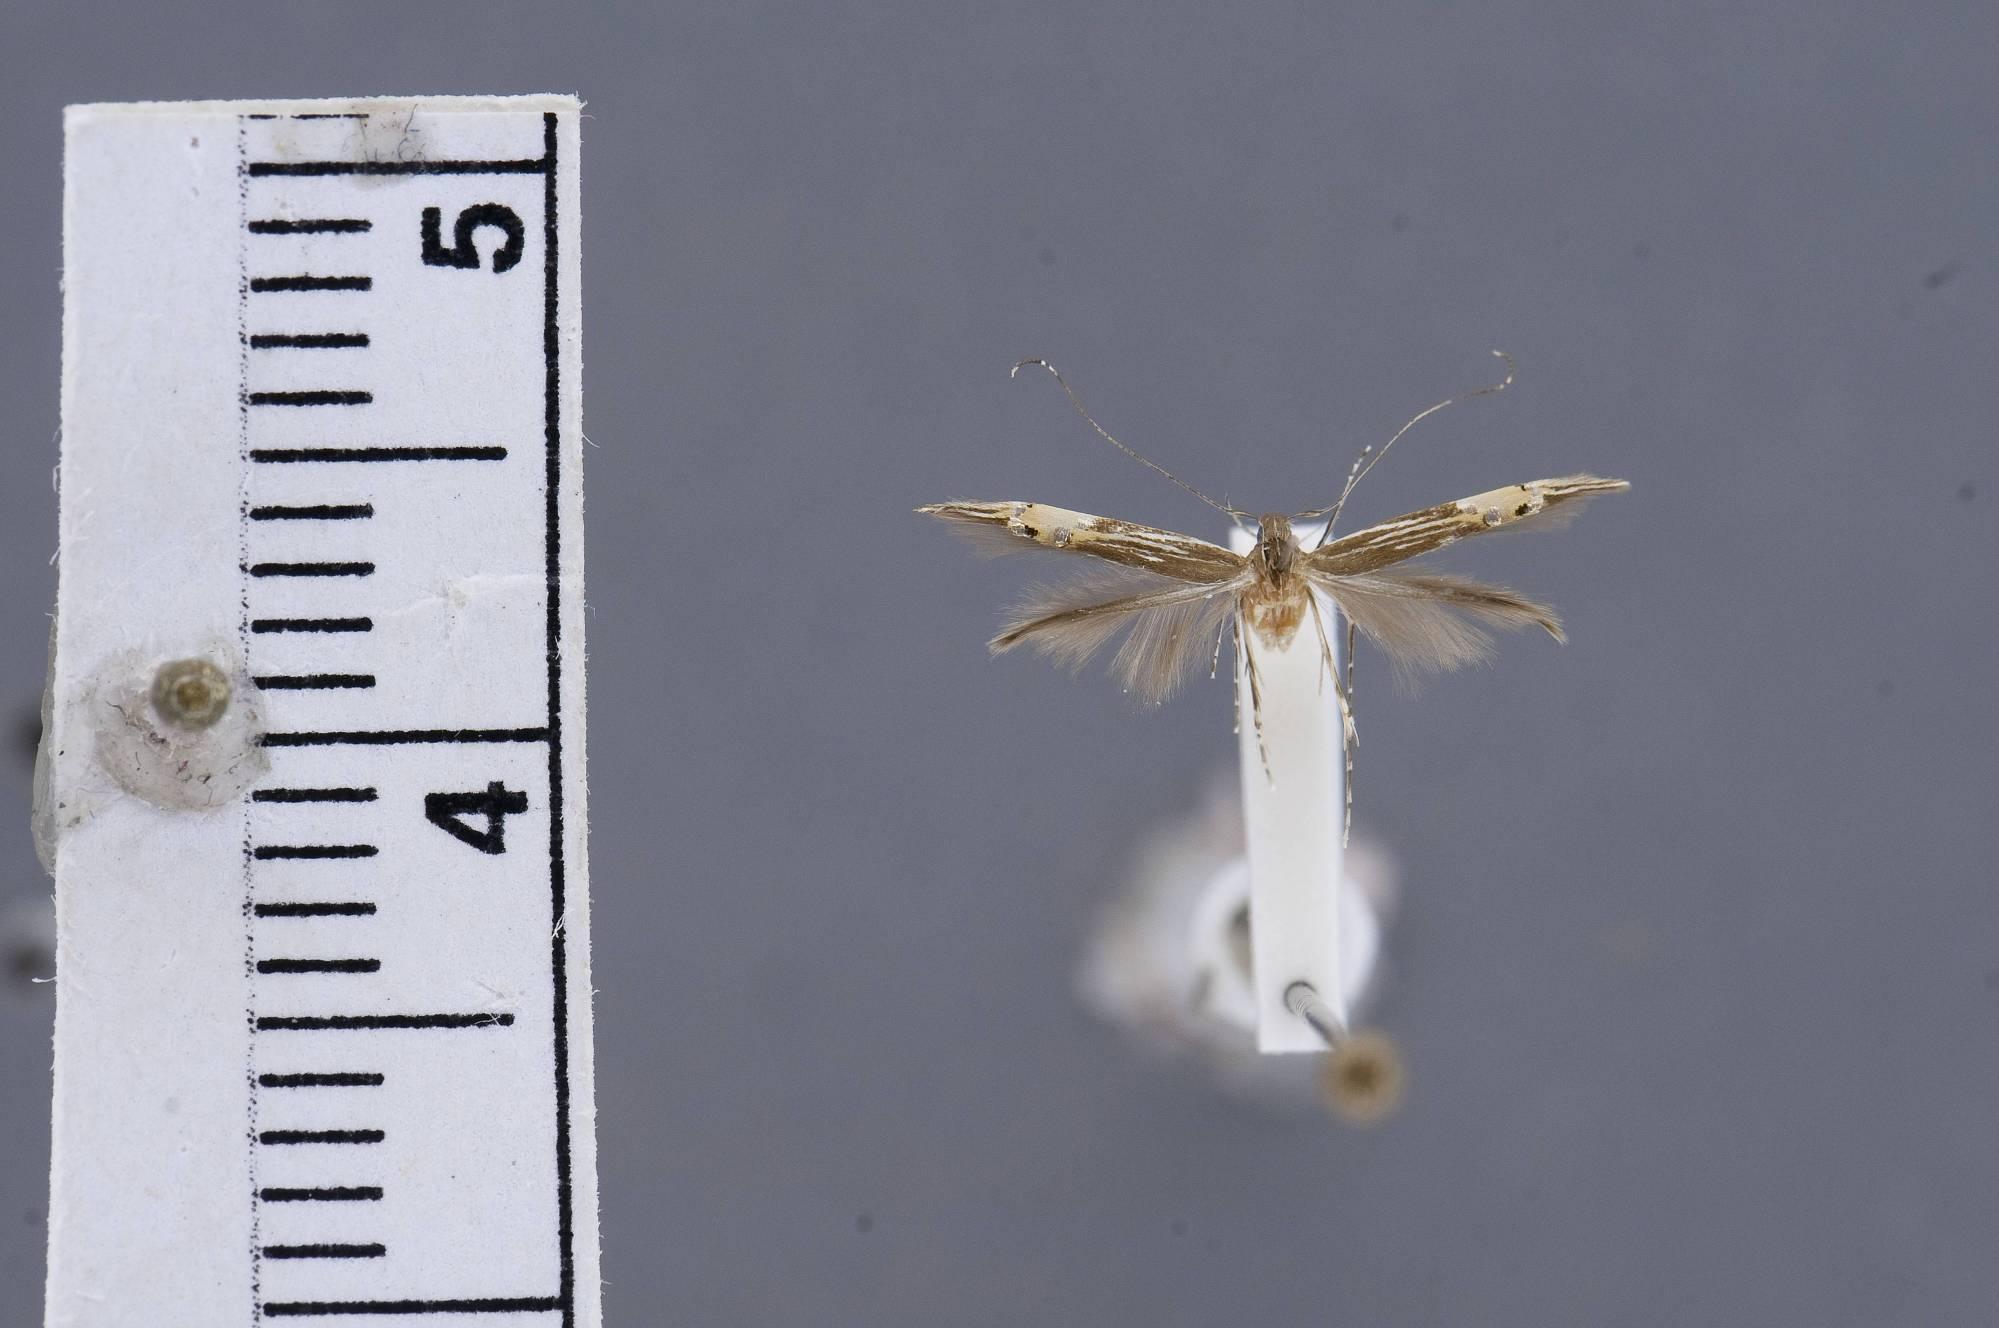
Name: Asymphorodes diandra
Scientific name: Asymphorodes diandra Clarke, 1986
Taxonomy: Animalia, Arthropoda, Insecta, Lepidoptera, Glossata, Cosmopterigidae, Cosmopteriginae
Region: J. F. Clarke
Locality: Nuku Hiva, Tapuaooa, Marquesas Islands, French Polynesia, France
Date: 30 Jan 1968